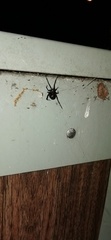
Species: Lactrodectus_hesperus